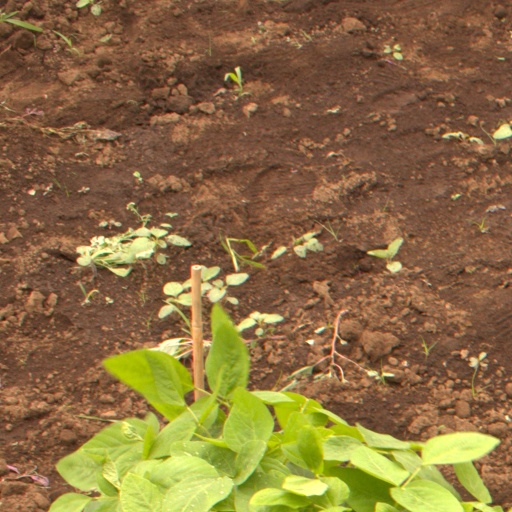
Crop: soybean